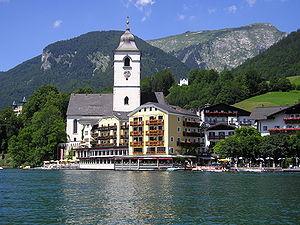
Sankt Wolfgang im Salzkammergut est une commune autrichienne du district de Gmunden en Haute-Autriche. Elle est internationalement célèbre grâce à l'opérette L'Auberge du Cheval-Blanc.